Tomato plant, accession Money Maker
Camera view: horizontal (90 deg, fisheye); turntable rotation: 180 degrees
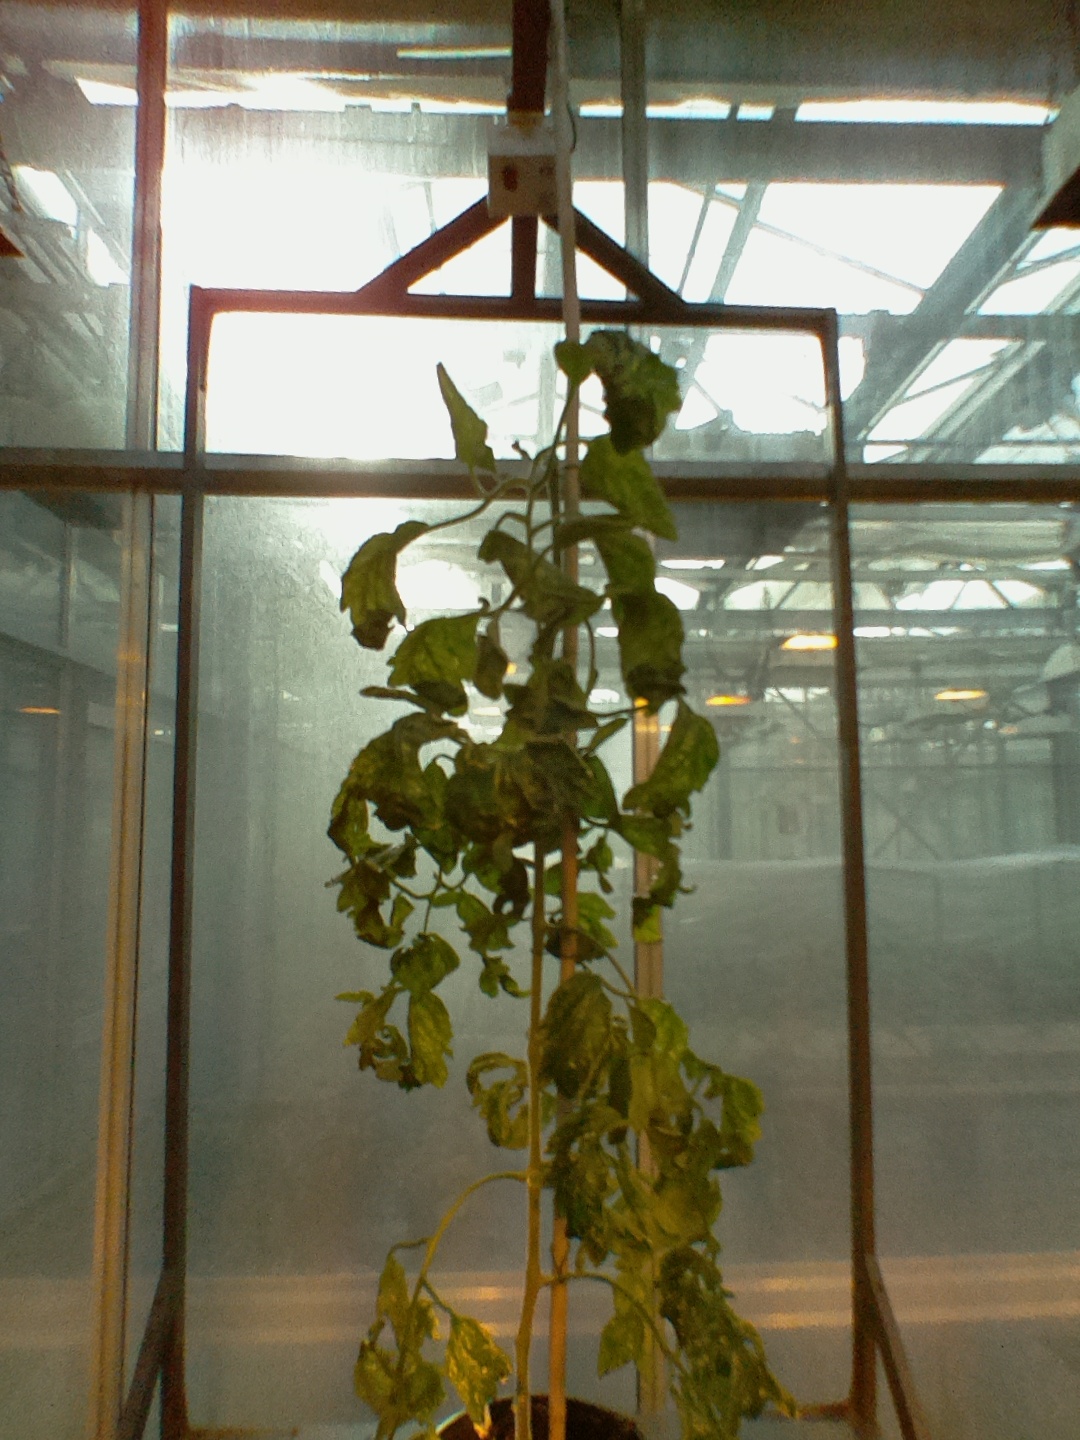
BBCH growth stage 52: 2 inflorescences visible